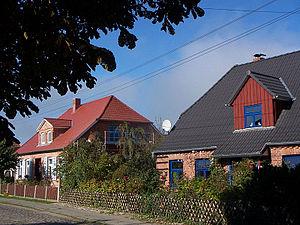
Dierhagen est une commune allemande de l'arrondissement de Poméranie-Occidentale-Rügen, Land de Mecklembourg-Poméranie-Occidentale.